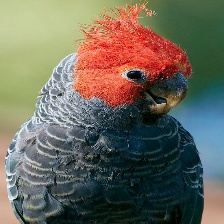
Species: GANG GANG COCKATOO
Scientific name: CALLOCEPHALON FIMBRIATUM
ImageNet parent category: sulphur-crested_cockatoo